National Train Day

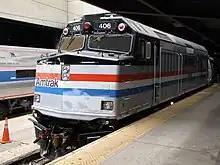
Amtrak 406 at Washington Union Station for National Train Day 2011 painted in heritage livery with markings commemorating the start of Amtrak service.

The 2011 event celebrated Amtrak's 40th Anniversary celebration, as the company first went into service on May 1, 1971.